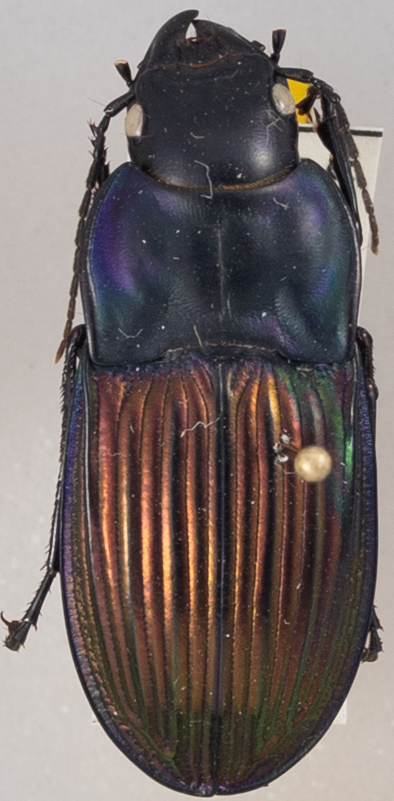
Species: Dicaelus purpuratus splendidus
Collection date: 2022-06-14
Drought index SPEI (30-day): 1.13
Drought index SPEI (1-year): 0.54
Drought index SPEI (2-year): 0.63